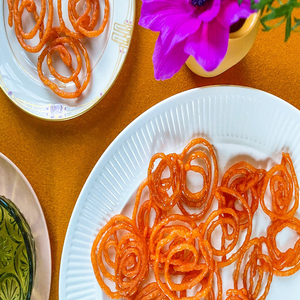
Dish: jalebi